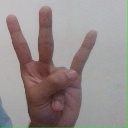
अक्षर: क्ष